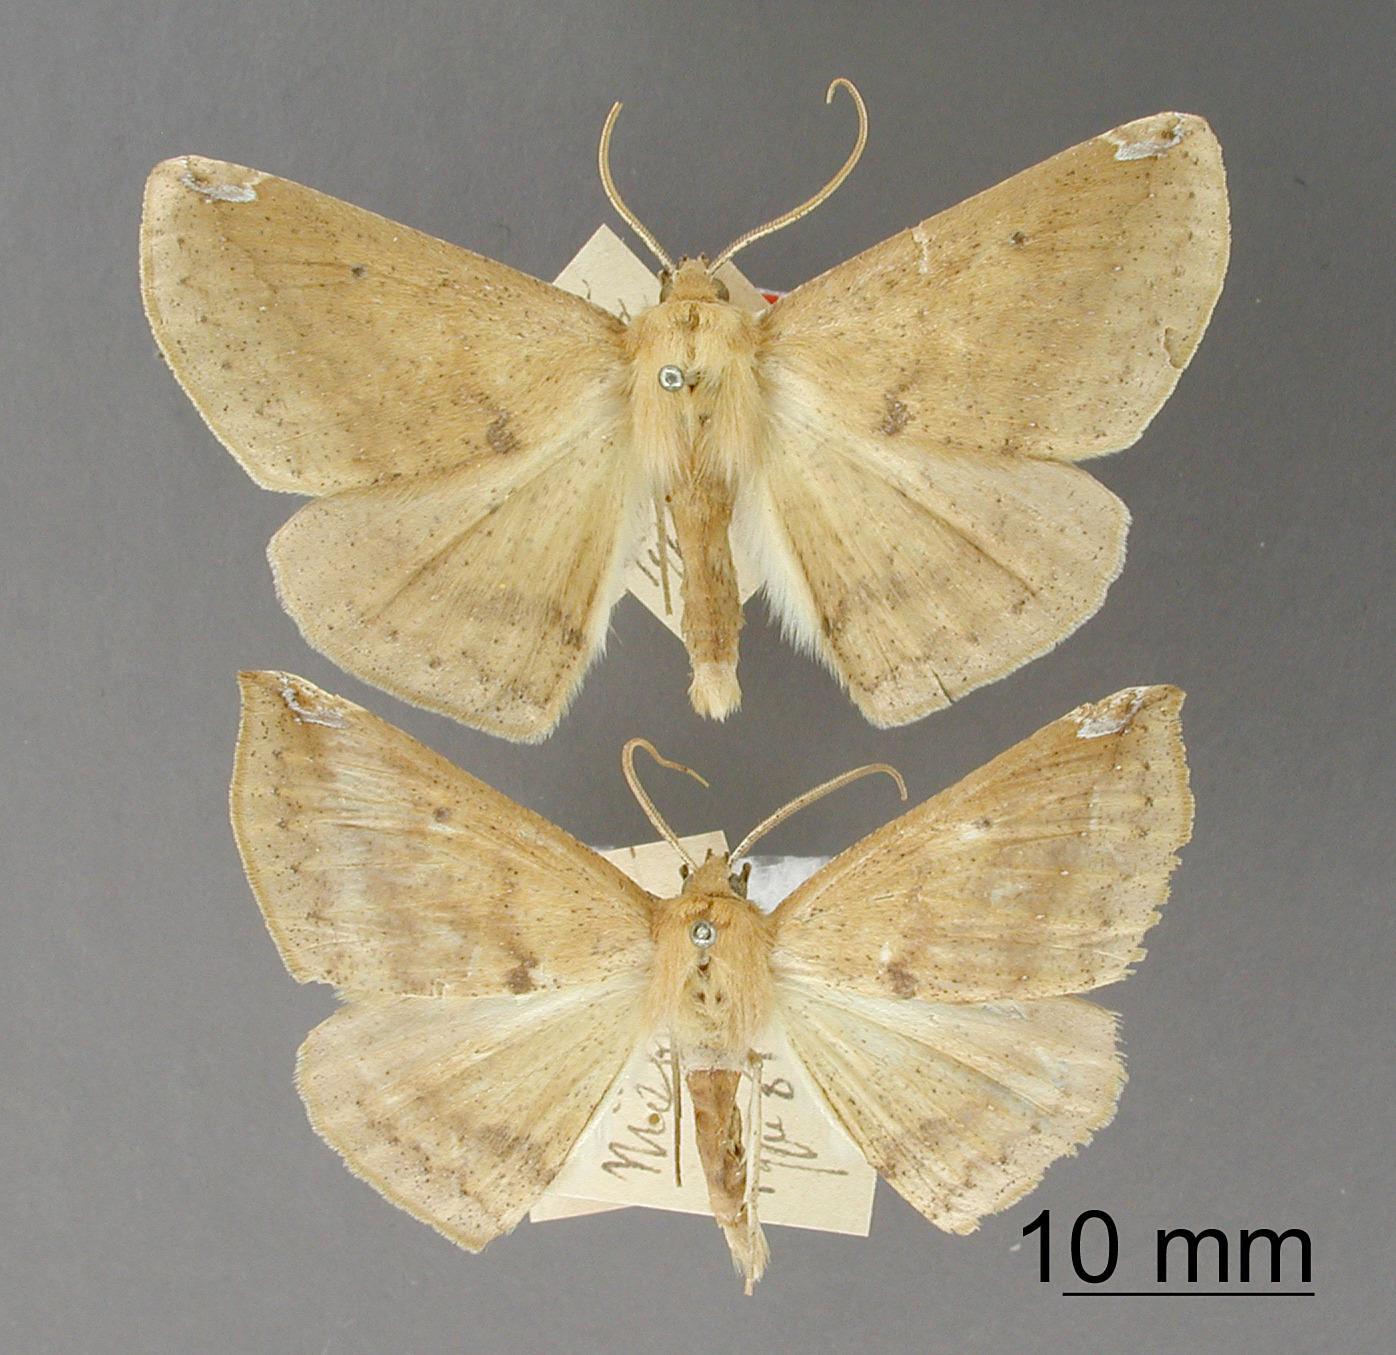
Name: Herbita niebla
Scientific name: Herbita niebla Dognin, 1896
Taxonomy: Animalia, Arthropoda, Insecta, Lepidoptera, Geometridae, Ennominae
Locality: Environs de Loja, Ecuador; El Monje pres Loja, Ecuador, Ecuador